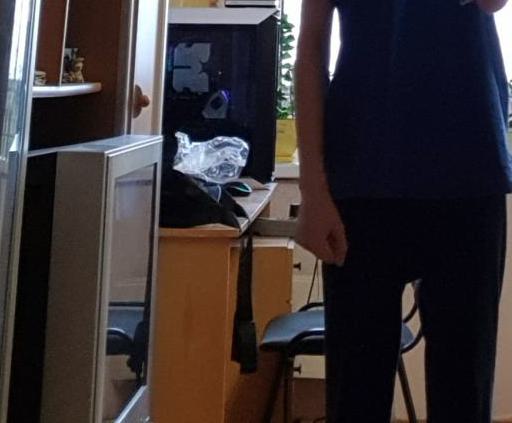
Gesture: no_gesture